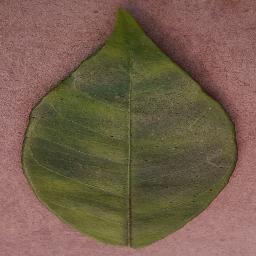
Label: Orange___Haunglongbing_(Citrus_greening)